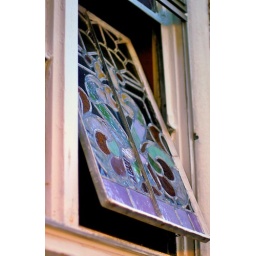
This church lies in southern Champaign County. It has fantastic stained glass windows.Unfortunately I ran out of sunlight.